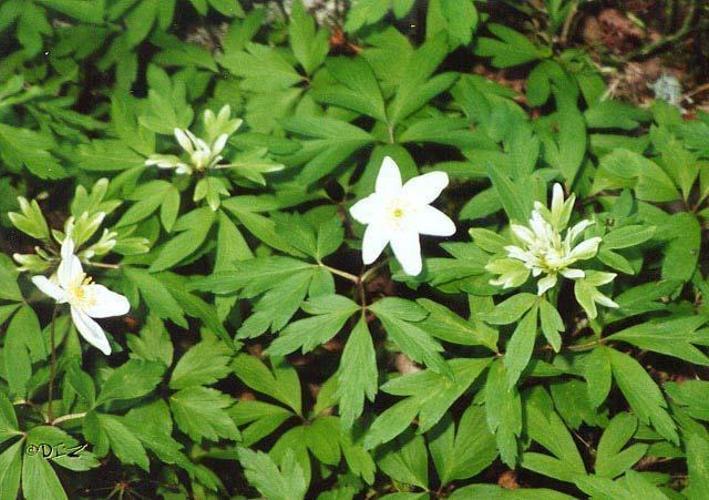
Flower: Windflower